Steve Naughton

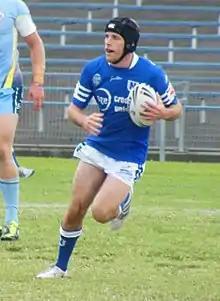

Steve Naughton is an Australian former professional rugby league footballer who last played for the Yass Magpies in the Canberra Raiders Cup, after five years on the sideline. He last played professionally for the Pia Donkeys in the Elite One Championship in France before making a return with his boyhood club. Naughton previously played with the Sydney Roosters in the National Rugby League as a fullback and halfback. In 2016 he became coach of the Magpies.